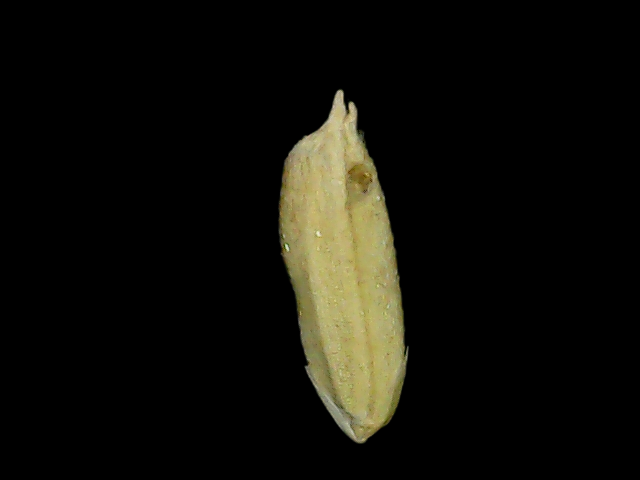
Rice variety: Bd49